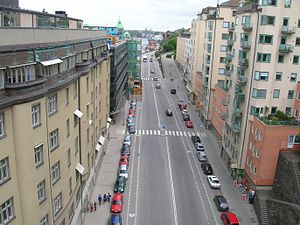
Kørebane
Kørebanen er opdelt med dobbeltrettet, fuldt optrukken hvid spærrelinje, cykelsti mellem kørebanen og parkeringspladserne. De to fodgængerfelter krydser en midterhelle
En kørebane eller en vognbane er en sektion af en vej der er tilpas bredere end en bil til at denne kan følge vejen i en passende hastighed, ud fra forholdene på og omkring vejen.